Château du Haut-Koenigsbourg

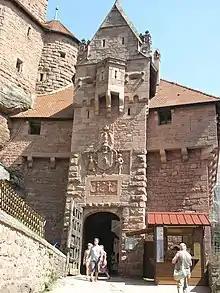

It is not known when the first castle was built. However, a "Burg Staufen (Castrum Estufin)" is documented in 1147, when the monks complained to King Louis VII of France about its unlawful construction by the Hohenstaufen Duke Frederick II of Swabia. Frederick's younger brother Conrad III had been elected King of the Romans in 1138, to be succeeded by Frederick's son Frederick Barbarossa in 1152 and, by 1192, the castle was called "Kinzburg" ("Königsburg", "King's Castle").